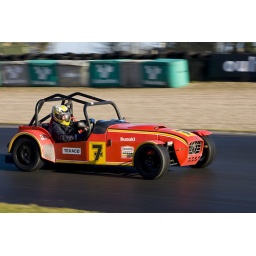
Another MK Indy kit car powered by a Suzuki GSX-R 1000 bike engine